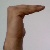
The image shows a hand gesture representing a space in Indian Sign Language.